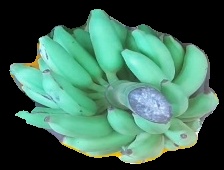
Variety: elakki-bale
Grade: grade2